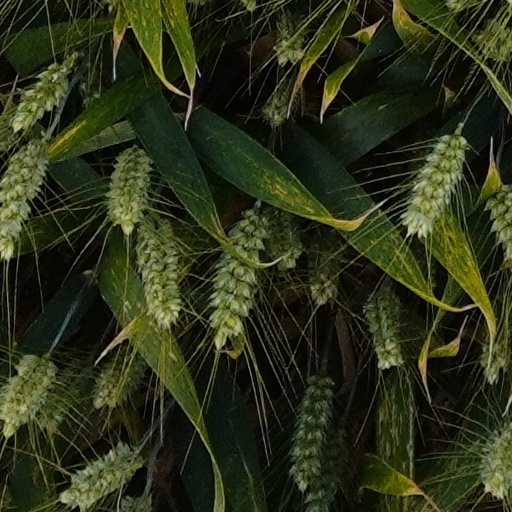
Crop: wheat